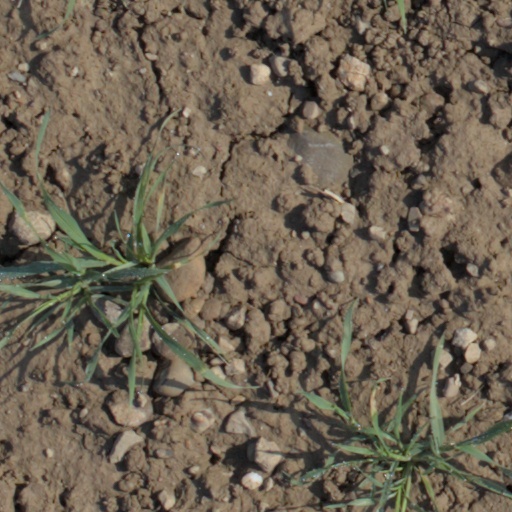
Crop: wheat